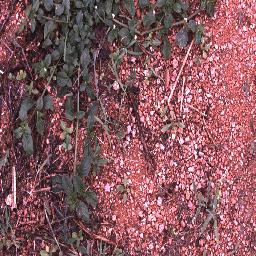
Label: negative